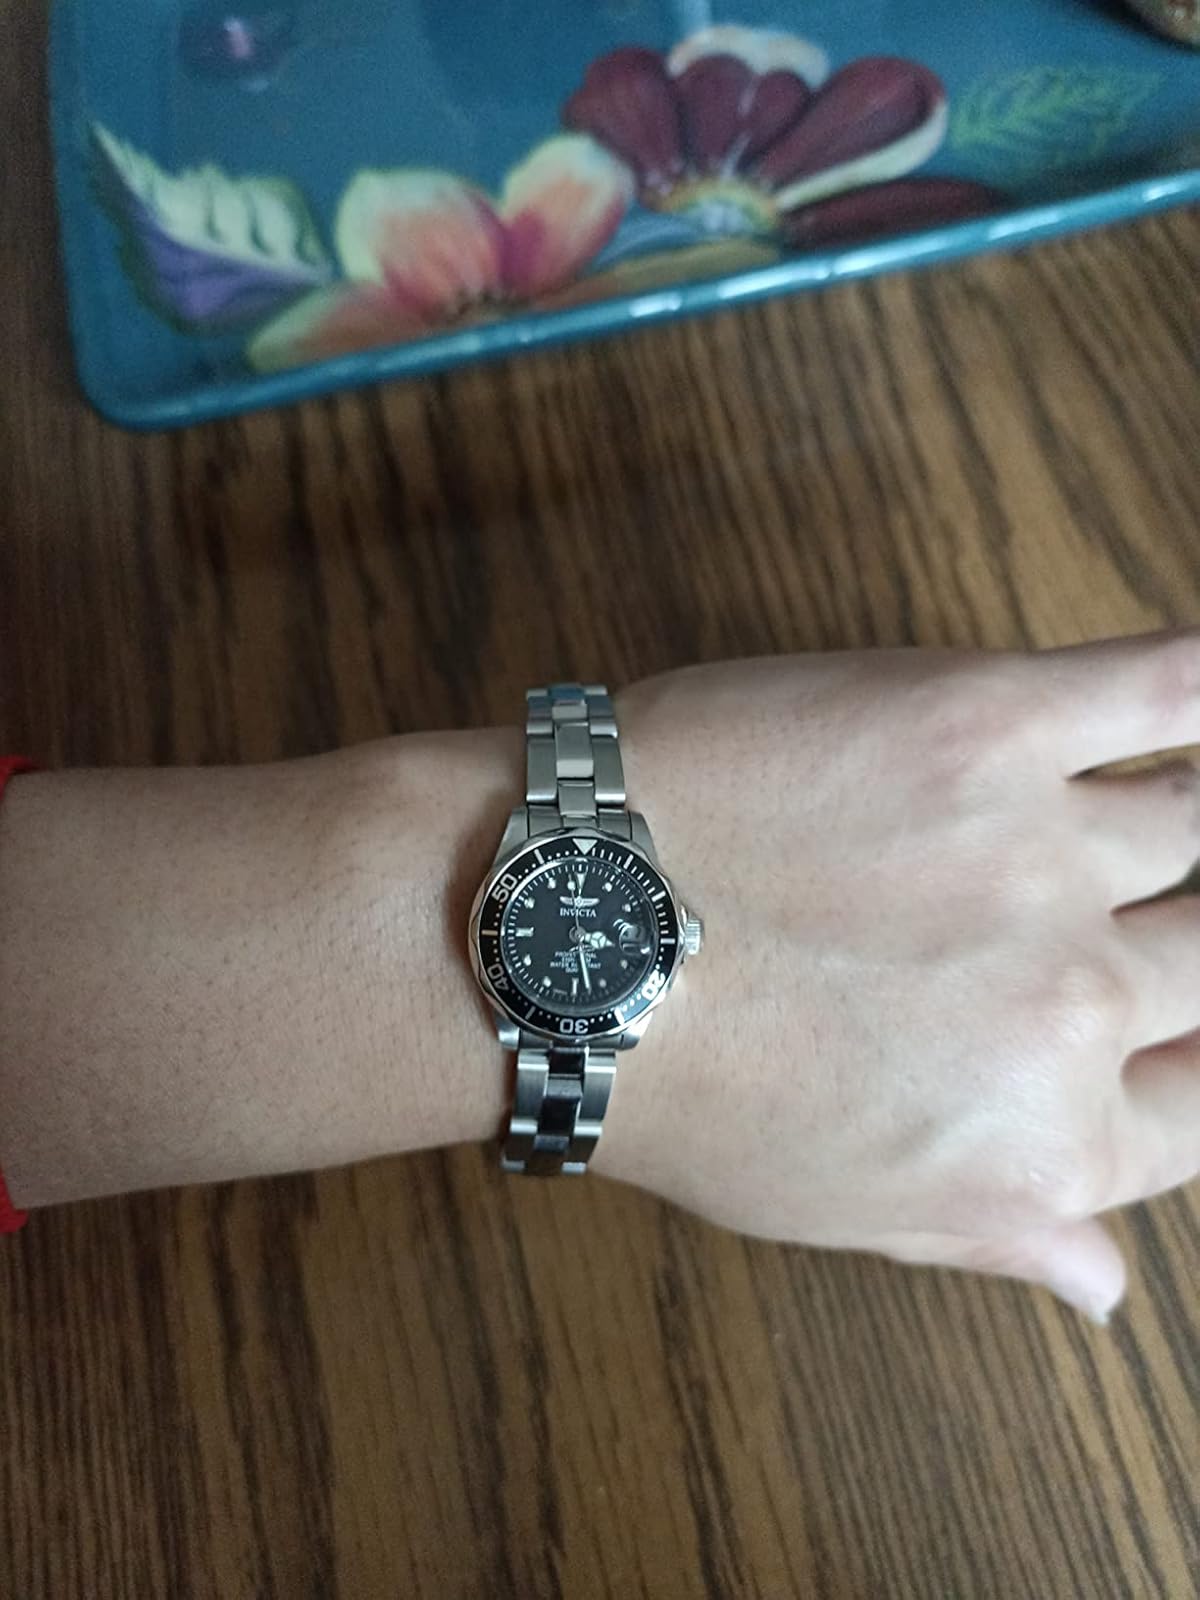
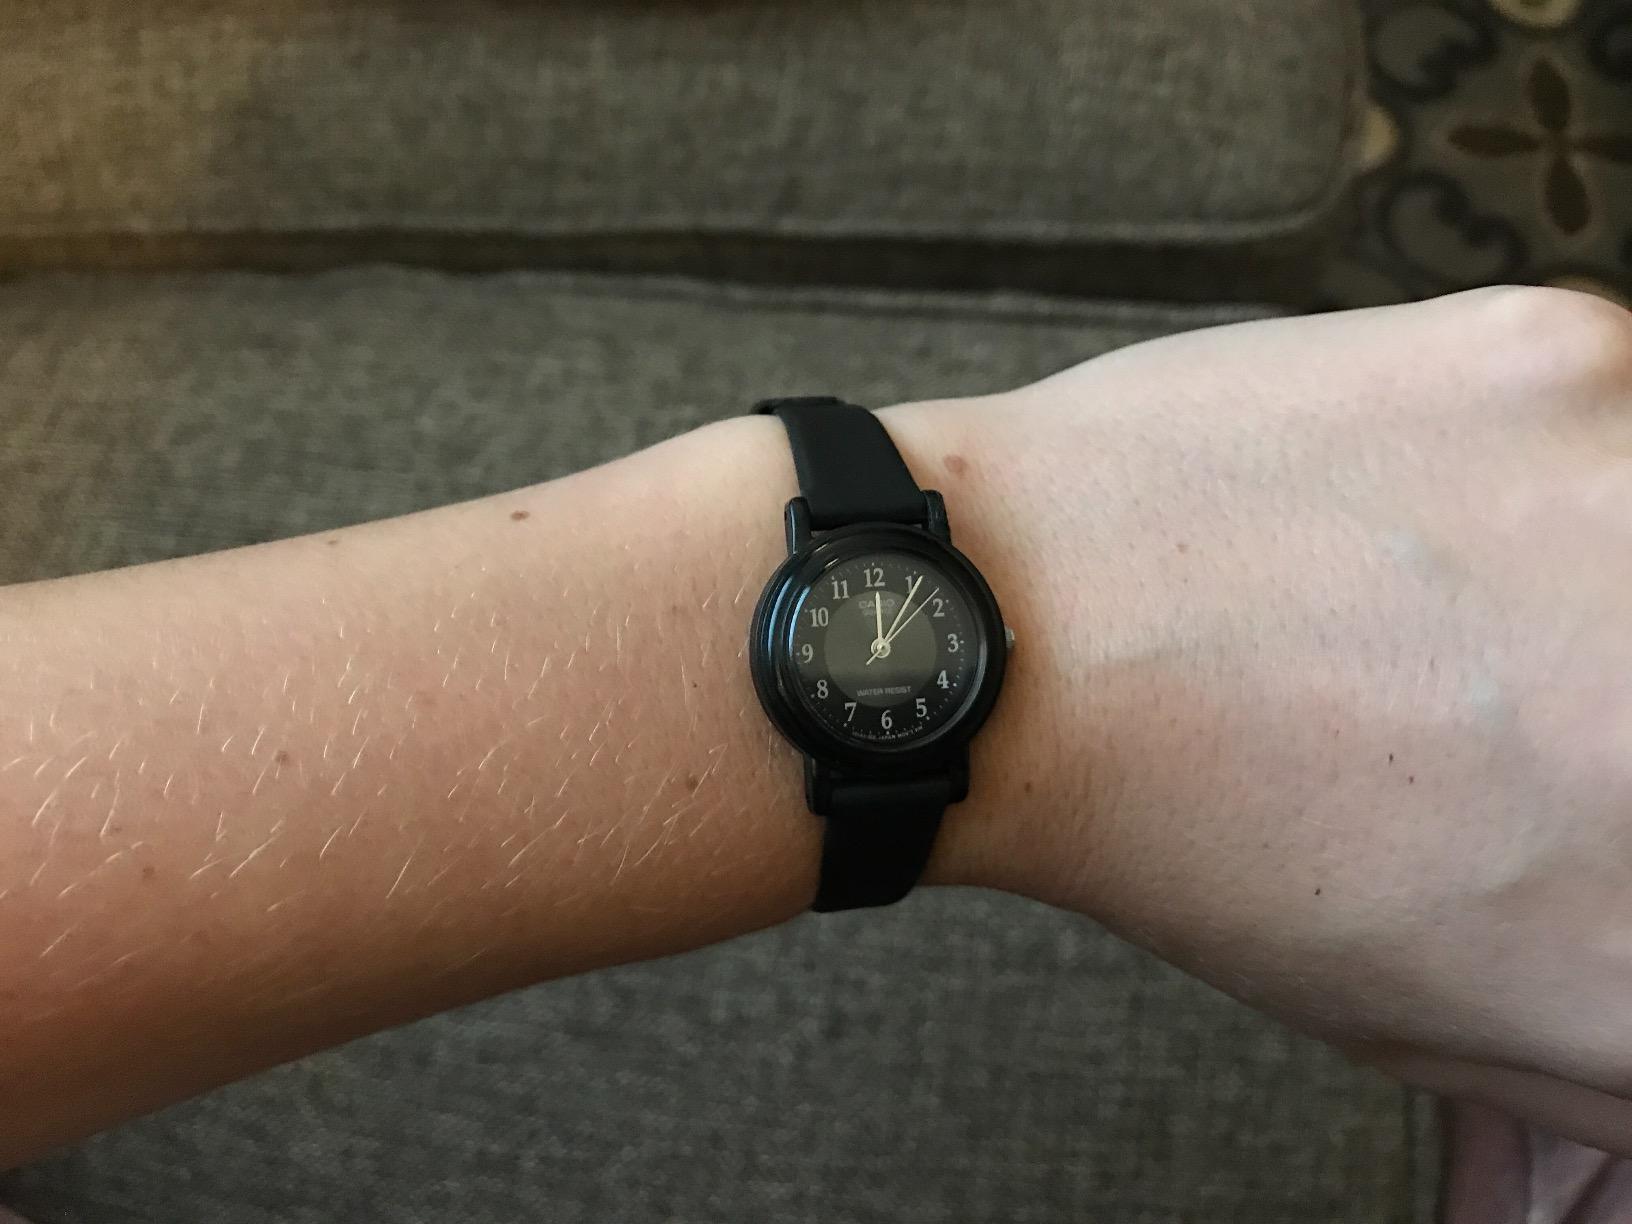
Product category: accessories_watch
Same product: no